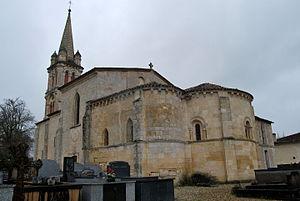
Église Sainte-Eulalie de Lignan-de-Bordeaux
L'église Sainte-Eulalie est une église catholique située sur la commune de Lignan-de-Bordeaux, dans le département de la Gironde et la région naturelle de l'Entre-deux-Mers, en France.